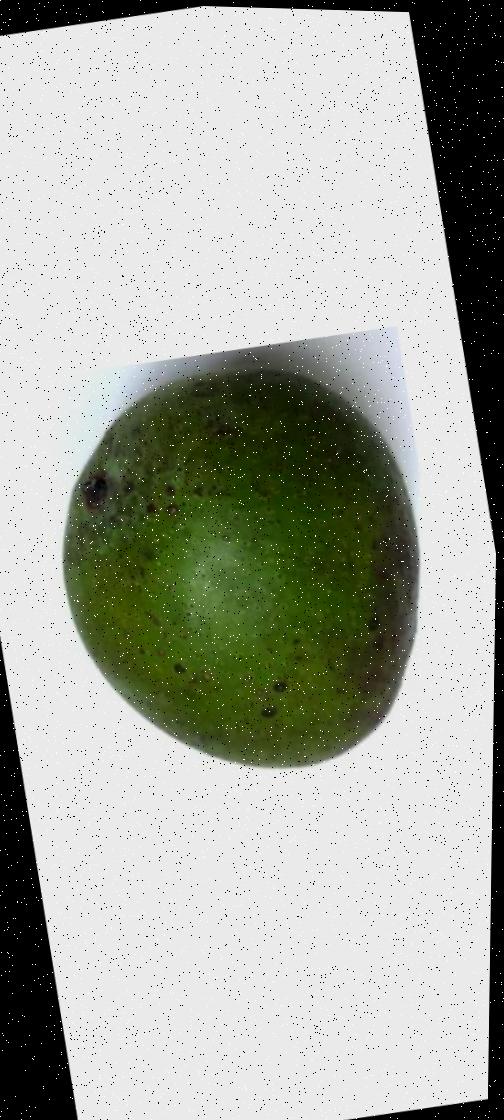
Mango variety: Ashshina Zhinuk